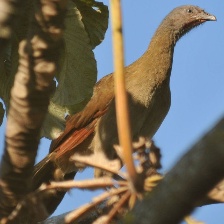
Species: GREY HEADED CHACHALACA
Scientific name: ORTALIS CINEREICEPS